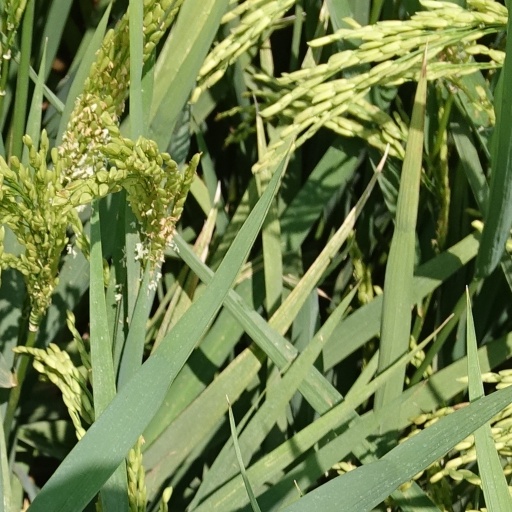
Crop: rice